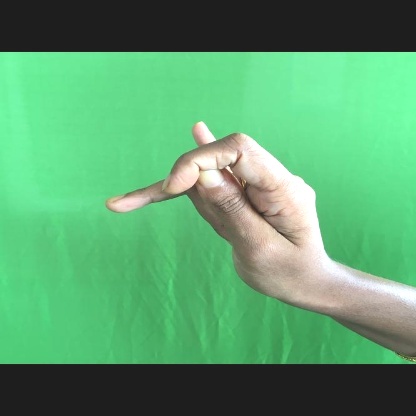
Mudra: Katakamukha